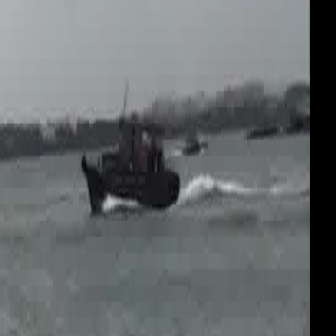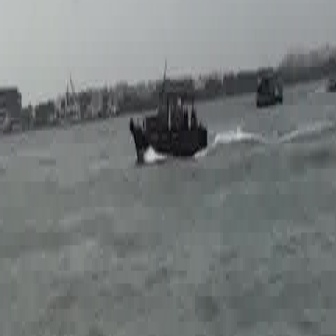
  Please identify the target specified by the bounding box [79,111,180,212] in the first image and locate it in the second image. Return the coordinates in [x_min,y_min,x_max,y_max] format.
Answer: [126,74,207,155]